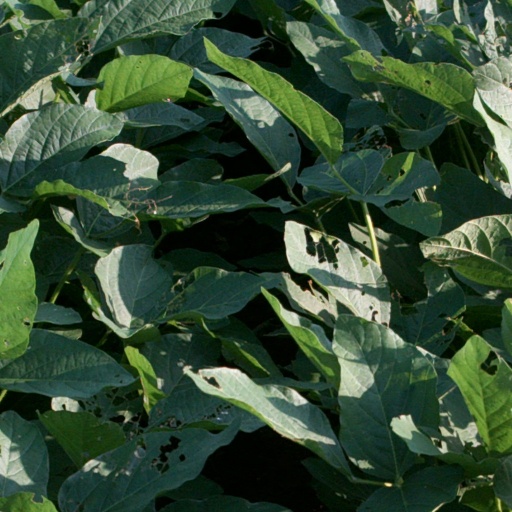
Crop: soybean